Trivy

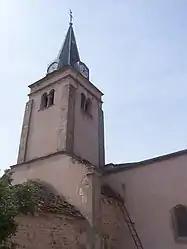
The church in Trivy

Trivy is a commune in the Saône-et-Loire department in the region of Bourgogne-Franche-Comté in eastern France.